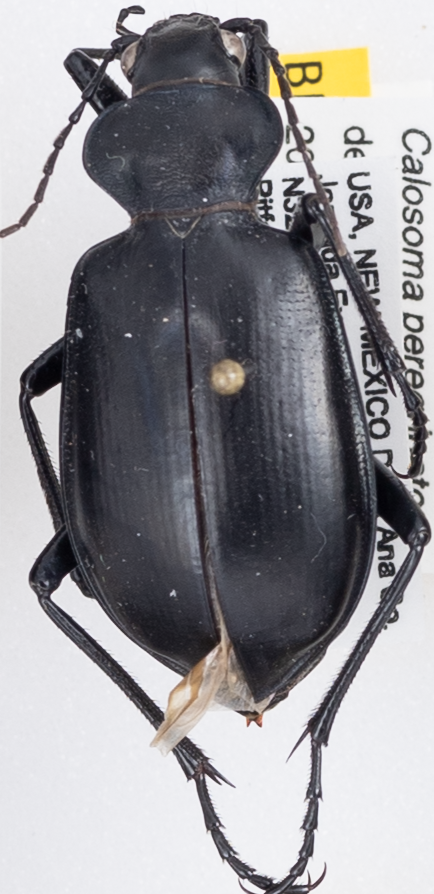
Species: Calosoma peregrinator
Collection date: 2021-07-20
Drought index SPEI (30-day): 2.09
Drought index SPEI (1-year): -0.574
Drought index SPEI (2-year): -0.226